Northern Kentucky Norse men's basketball statistical leaders

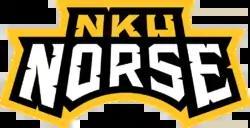

The Northern Kentucky Norse men's basketball statistical leaders are individual statistical leaders of the Northern Kentucky Norse men's basketball program in various categories, including points, assists, blocks, rebounds, and steals. Within those areas, the lists identify single-game, single-season, and career leaders. The Norse represent Northern Kentucky University (NKU) in the NCAA Division I Horizon League.